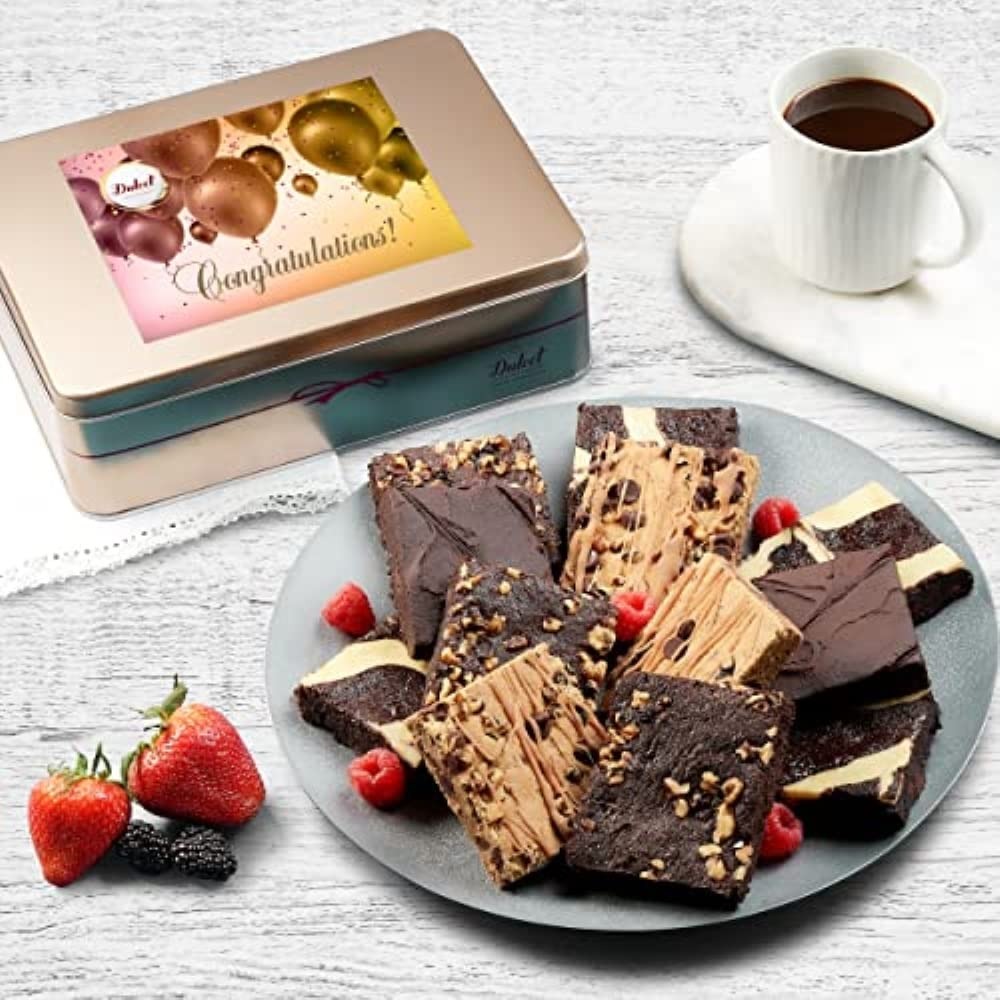
Item Name: Congratulations Food Gifts Gourmet Food Gift Baskets Women Men Family College Friends, Students or Office Gatherings Food Gifts By Dulcet Gift Baskets
Bullet Point 1: CONGRATULATIONS FOOD GIFTS FOR SOMEONE WHO DESERVES ONLY THE BEST: Dulcet gift basket includes 14 Assorted Brownies - flavors include: Chocolate Chip Blondie, Chocolate Cheese, Chocolate Fudge, and/or Walnut. Our scrumptious ensemble is arranged in a mouth-watering combination for a Congratulation occasions!
Bullet Point 2: DRESSED TO IMPRESS: Our beautifully presented gift container will leave an everlasting impression. Each re-usable container arrives neatly packaged and festively decorated with a congratulations gift message and makes the ideal gift for sweet lovers of all types!
Bullet Point 3: GREAT CONGRATULATION GIFT: A Dulcet gift basket is the perfect gift idea that will enlighten all. Whether it’s a gift for mom, a family gift, or a surprise best friends gift, this package is a heavenly indulgence that will delight them all! This classy Congratulation gift with its graceful “Congratulations” sticker will lift the spirits of your loved ones and will enlighten their special day.
Bullet Point 4: FRESHNESS: Our goal is to bring you the very best in design. Each Dulcet pastry is individually wrapped to ensure the utmost freshness. All of our amazing pastries. We have the right to change Products and Flavors upon availability for equal valued products.
Bullet Point 5: SATISFACTION: We love our present basket so much, and we're sure you will feel the same. If, for any reason, you or your recipient aren't fully satisfied with our products, we'll be there for you! What are you waiting for? Buy us with confidence!
Product Description: Our Classic Brownie are packaged individually and come in a beautiful, deluxe tin box that keeps them fresh for longer. Its charming, rustic design completes this wonderful gift by adding a Congratulation Gift Message. The tin box is reusable, so you can use it to store your own yummy goodies!
Value: 1.0
Unit: Count

Price: 69.99